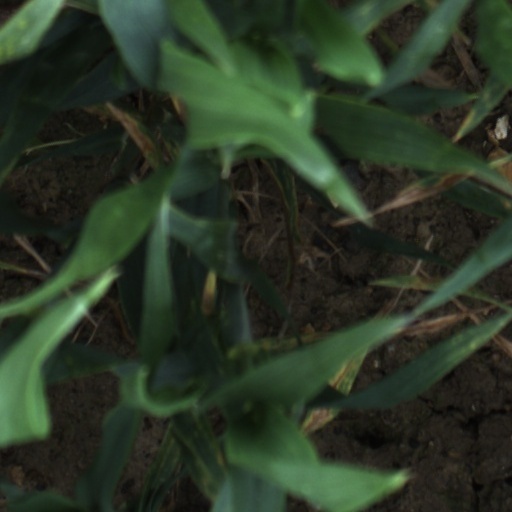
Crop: wheat